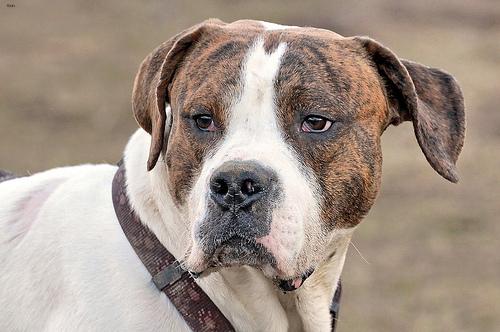
Breed: american bulldog